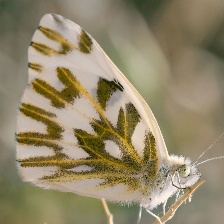
Species: BECKERS WHITE
Butterfly family (ImageNet category): cabbage_butterfly